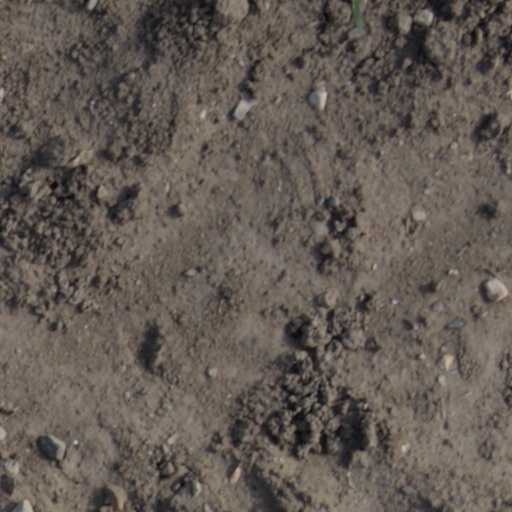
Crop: wheat